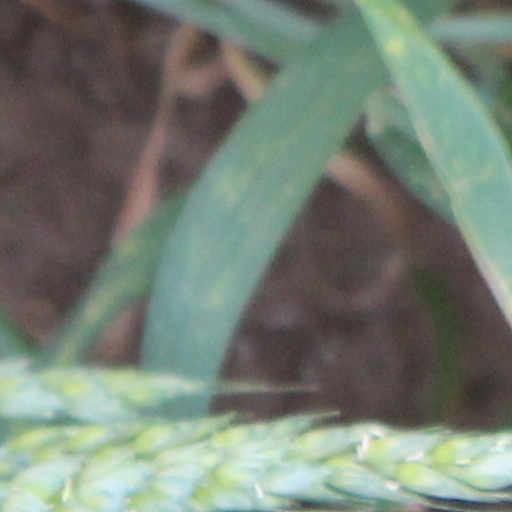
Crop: wheat